Jeff Gordon

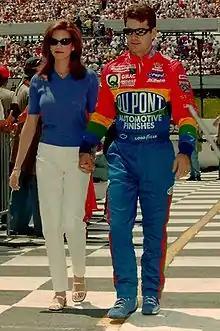
Gordon with first wife Brooke

When Gordon made the decision to step back from full-time driving at the conclusion of the 2015 Sprint Cup Series season, he reportedly put out feelers to television networks about the possibility of joining the broadcast booth. On January 25, 2015, "USA Today" writer Jeff Gluck reported that Gordon was hired by Fox Sports to work as a guest analyst for "NASCAR on Fox" broadcasts of Xfinity Series events alongside full-time announcers Adam Alexander and Michael Waltrip; the news was officially announced by Fox Sports the following day. On February 3, Gordon made a guest appearance on the Fox News Channel morning show "Fox & Friends", where he stated his plans to call three races for Fox Sports.